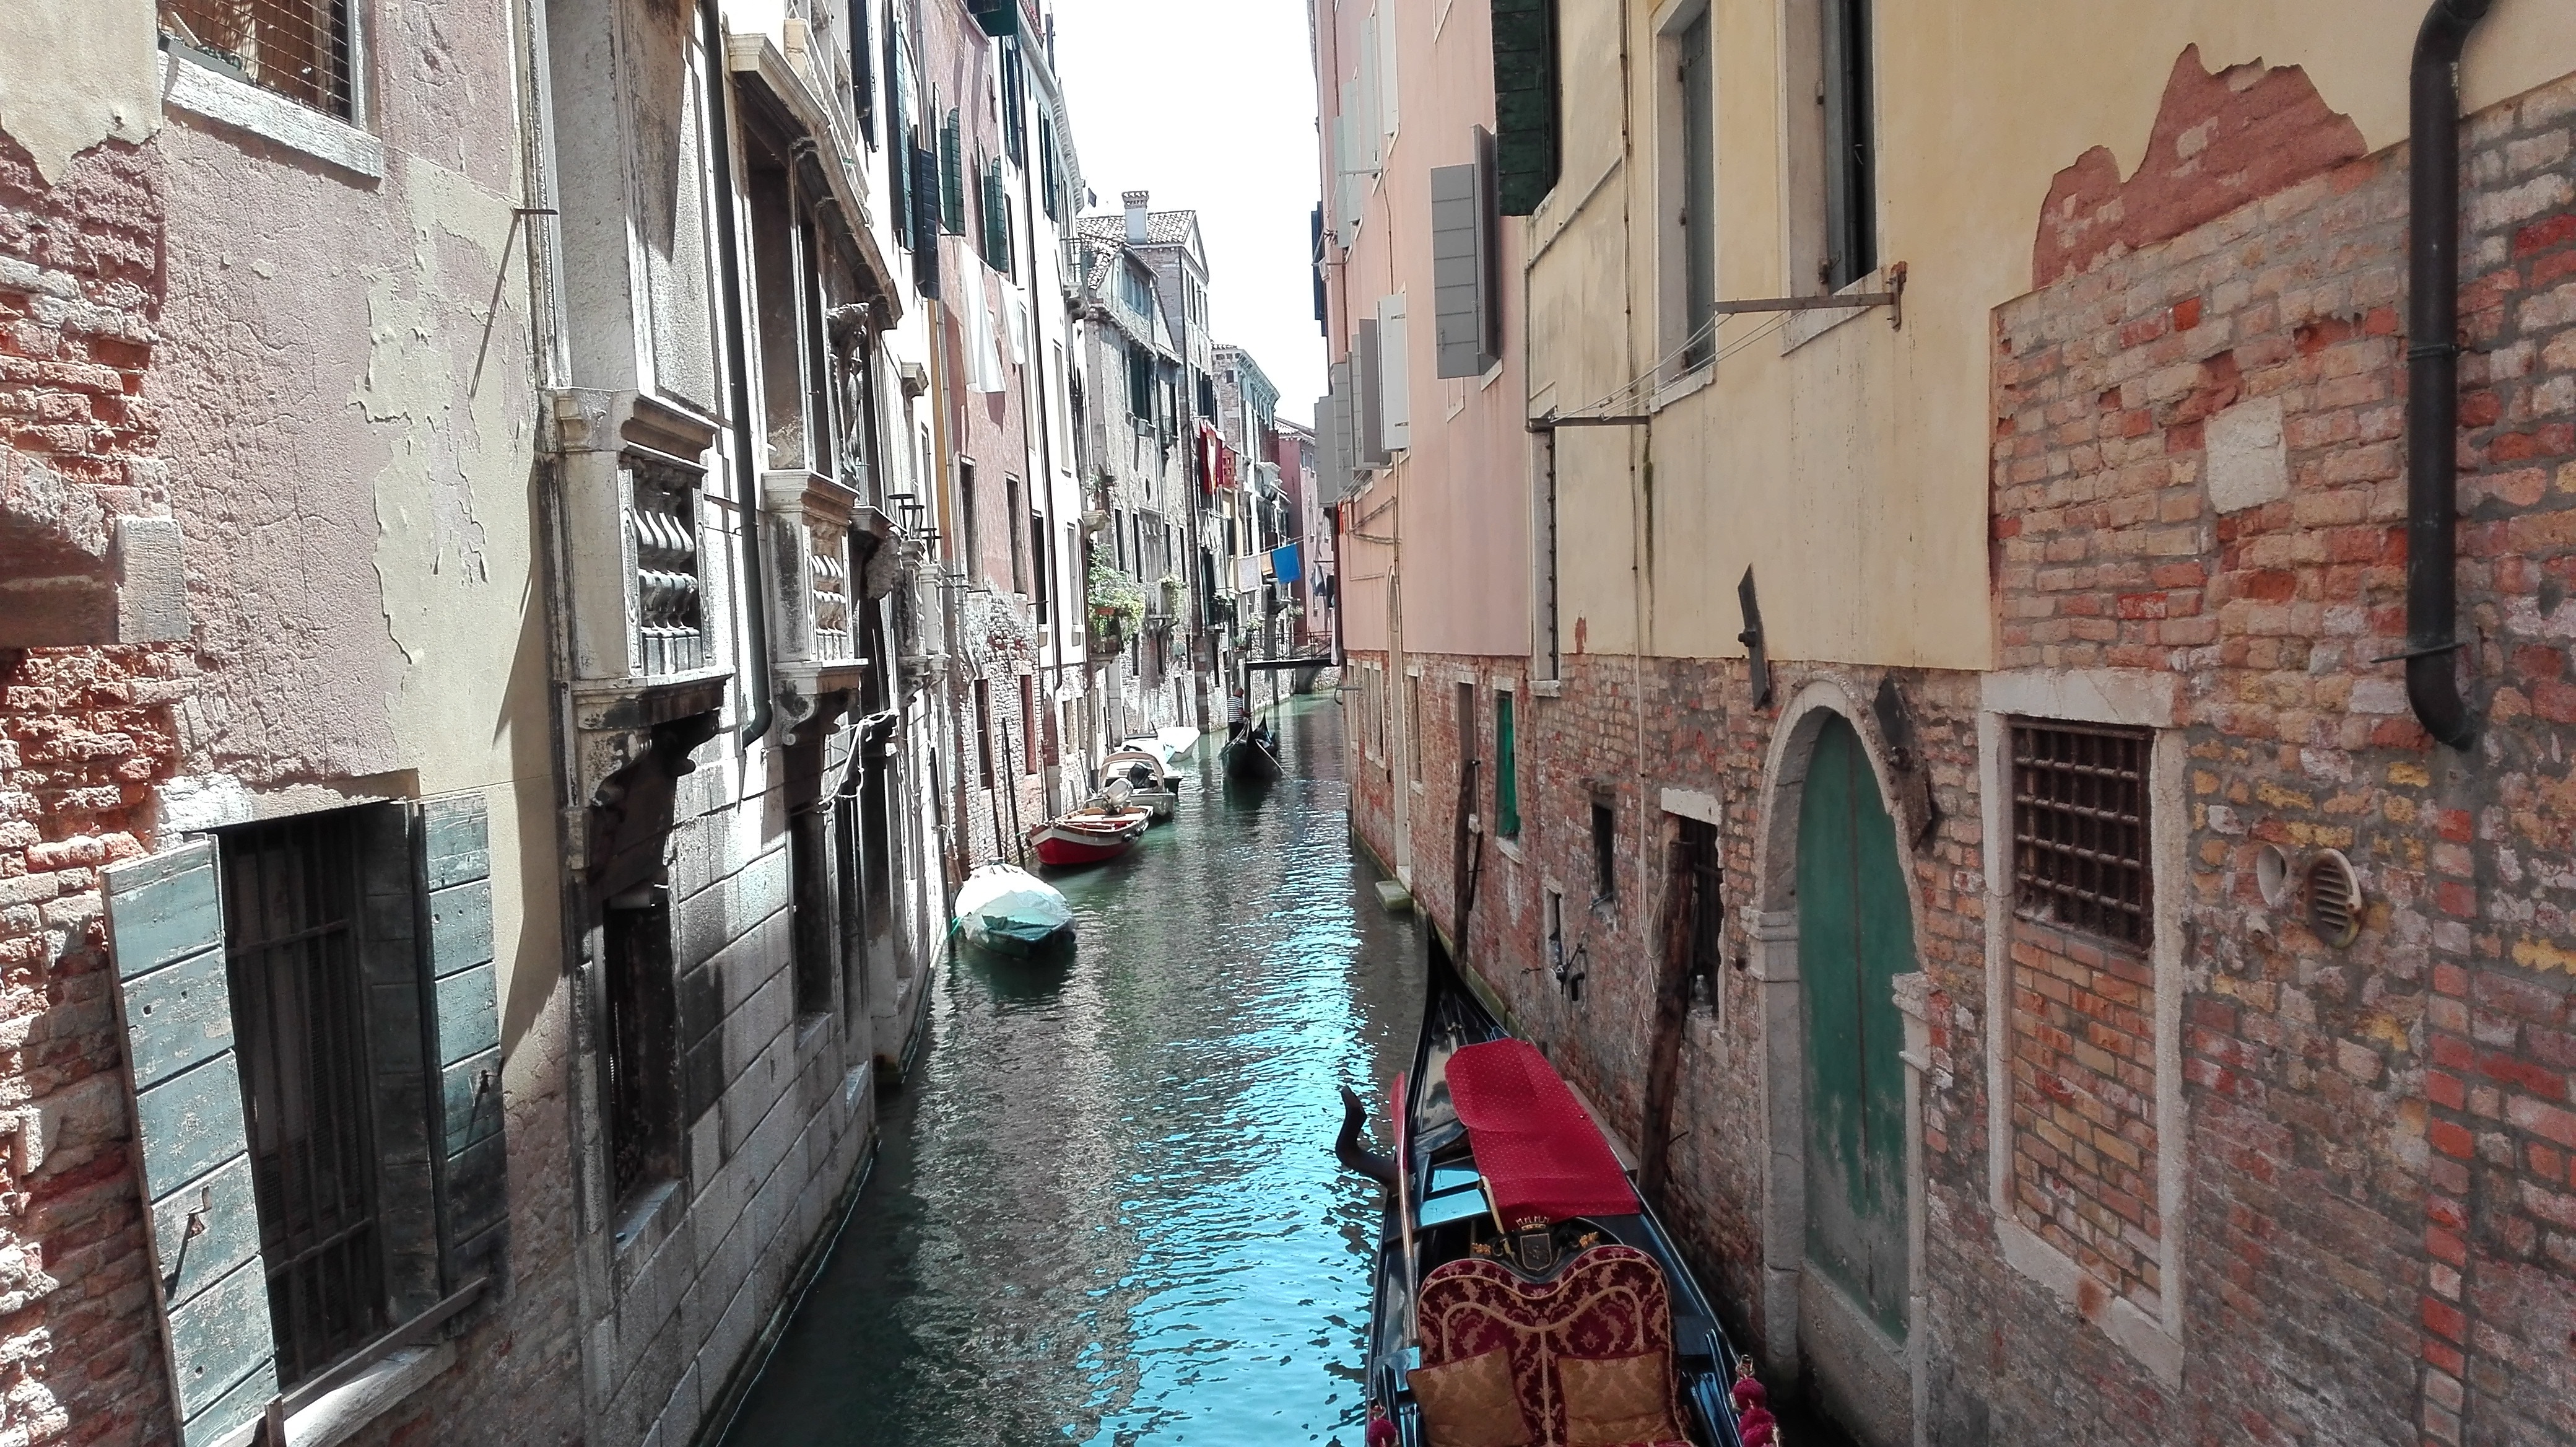
road, boat, street, town, alley, canal, travel, color, waterway, infrastructure, neighbourhood, urban area, human settlement